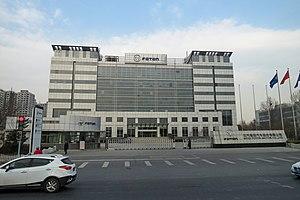
Beiqi Foton Motor, aussi appelé Foton ou Foton Motors, est une marque chinoise d'automobiles, d'autobus, de tracteurs et de camions.